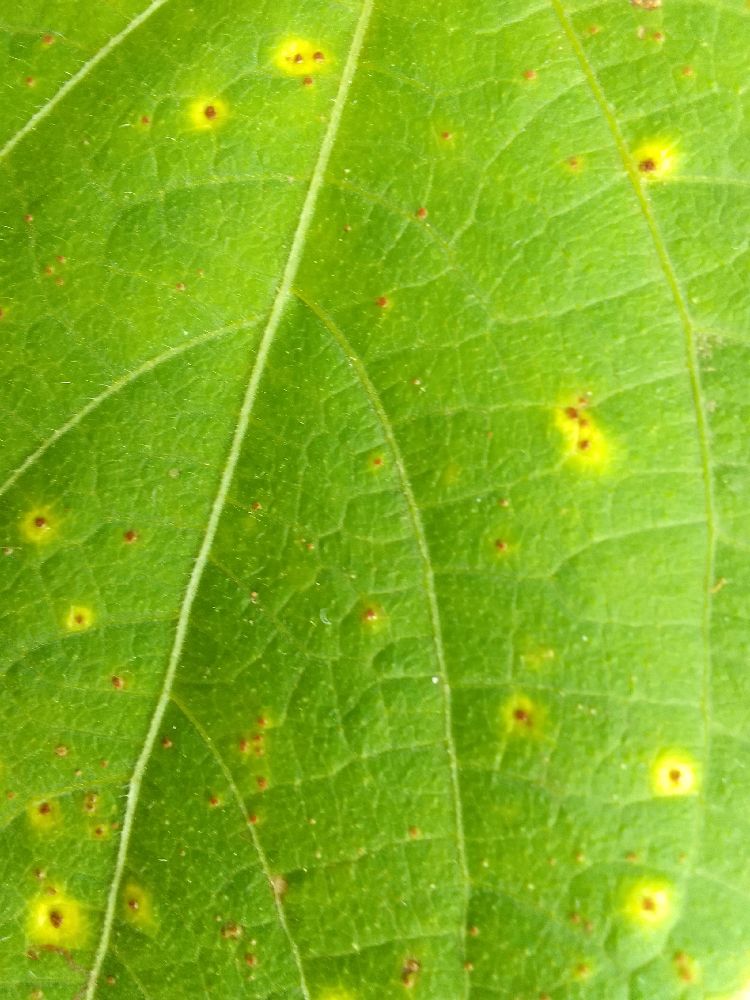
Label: rust